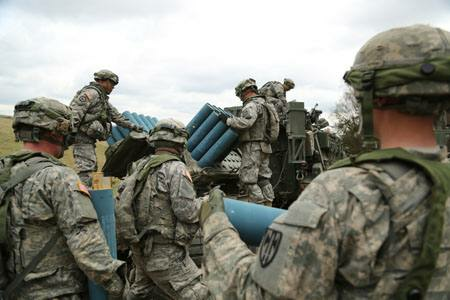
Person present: Yes